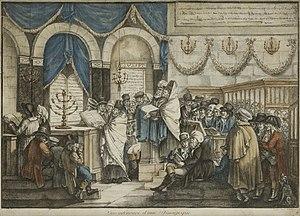
Lithographie en couleur représentant une trentaine de personnes priant à l'intérieur d'une synagogue. La synagogue est probablement celle de Nancy. Inscription au bas de la lithographie
La synagogue de Nancy est une synagogue située 17 boulevard Joffre à Nancy, où elle a été inaugurée en 1788. Au 19, boulevard Joffre, se trouve le centre communautaire, dans un bâtiment moderne de forme cubique, qui abrite plusieurs associations juives, comme l'UEJF et l'Union des étudiants en médecine juifs de France. À l’époque, l’édifice de la synagogue avait été bâti sur une zone marécageuse et on y accédait par une porte dérobée, à l’écart des lieux de passage. Du fait de l’extension urbaine, elle se retrouve deux siècles plus tard en plein centre-ville. Son architecte en était Augustin-Charles Piroux. Elle fut inaugurée le 11 juin 1790. Elle a été agrandie en 1841 et 1861 et la façade, œuvre d'Alfred Thomas, date de 1935. Cette façade est plus grande que le bâtiment, auquel elle donne une apparence avantageuse.
L’histoire des Juifs en Lorraine tient au caractère spécifique de la région qui fut longtemps terre d’Empire. Elle remonte peut-être à l'époque romaine, avec certitude au haut Moyen Âge : la présence de Juifs est attestée à Metz au IXᵉ siècle. Vers 960 naît dans cette ville le rabbin Guershom ben Yehouda, dit le « luminaire de l’exil ». L’édit de 1394 ordonnant l’expulsion des Juifs du royaume de France n'y est pas applicable, puisque la Lorraine fait partie du Saint-Empire. Avec les Juifs comtadins, la communauté des Juifs lorrains, peut-être moins connue, moins illustre ou bénéficiant d’un patronage moins prestigieux, constitue le creuset, la matrice des communautés qui feront l’histoire des Juifs en France, quand la présence des Juifs sera tolérée, permise puis légale sur la terre française.